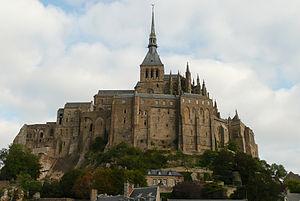
La Fée des grèves est un roman historique d'aventures de Paul Féval, publié en feuilleton dans La Gazette de France, du 27 juin au 28 octobre 1850. Il paraît en volume l'année suivante. L'histoire se déroule en 1450, en baie du mont Saint-Michel, aux confins de la Bretagne et de la Normandie.